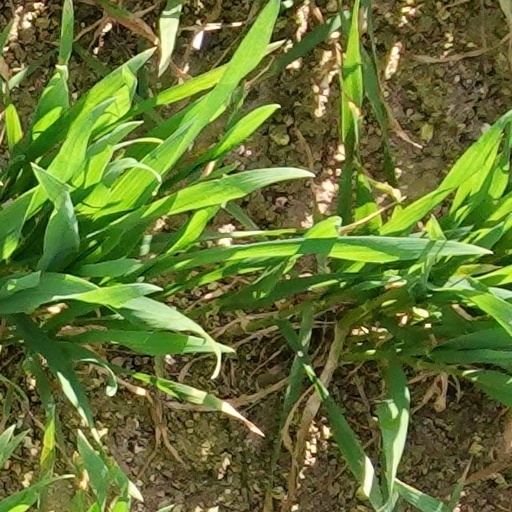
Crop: wheat